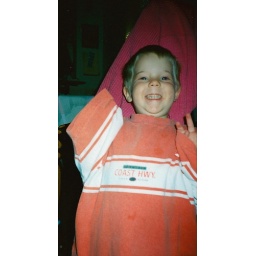
cameron in orange wide white striped shirt